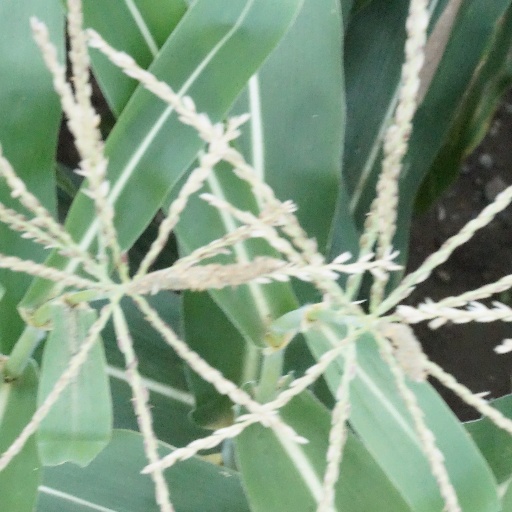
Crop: maize; corn